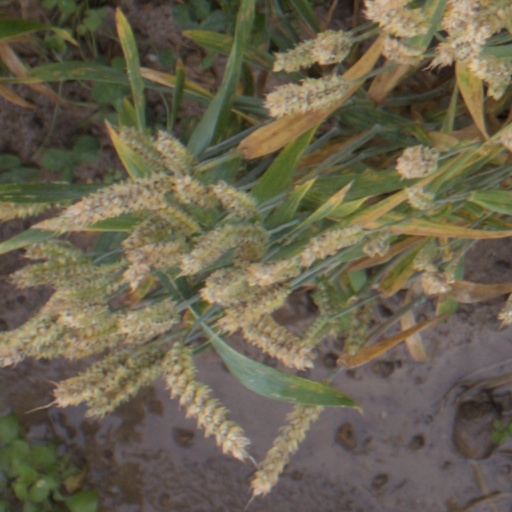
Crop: wheat